Mike Patton

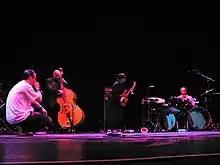
Patton (left) with Gavin Bryars, Bill Laswell and Milford Graves in a 2006 tribute to guitarist Derek Bailey

Patton is a member of the supergroup Nevermen, alongside Tunde Adebimpe of TV on the Radio and rapper Doseone (with whom Patton had previously collaborated on the Peeping Tom side project). In 2016, the group released an eponymous debut album on Patton's Ipecac label.